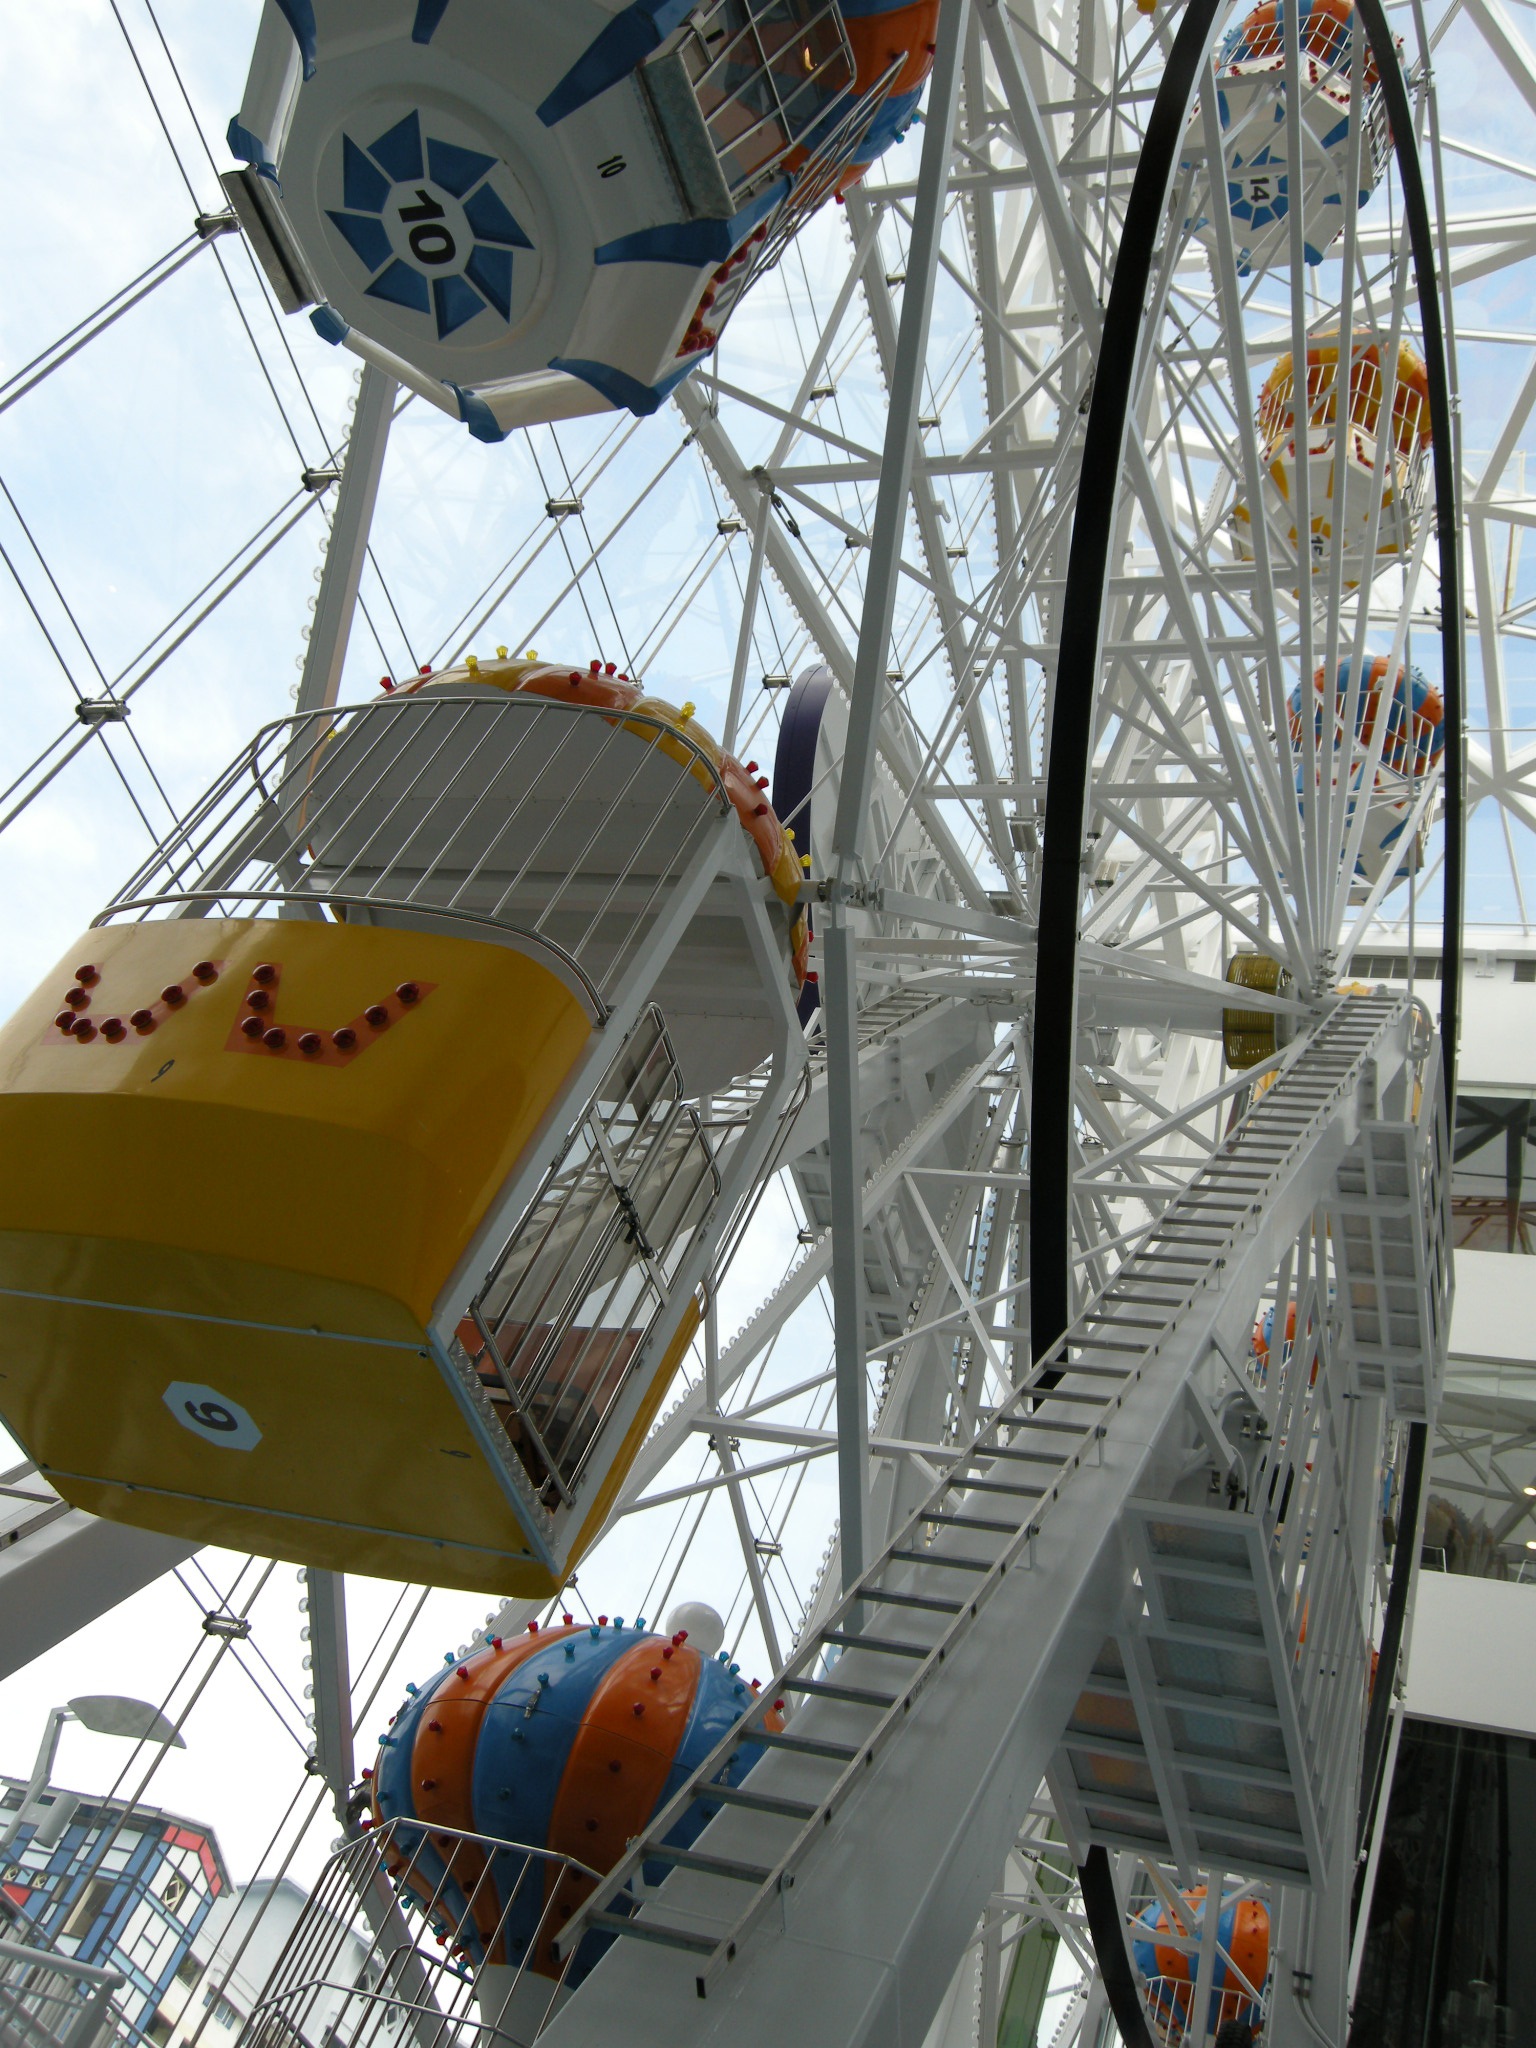
transport, vehicle, ferris wheel, park, leisure, fun, wonderland, tourist attraction, amusement, entertainment, ferry wheel, sport venue